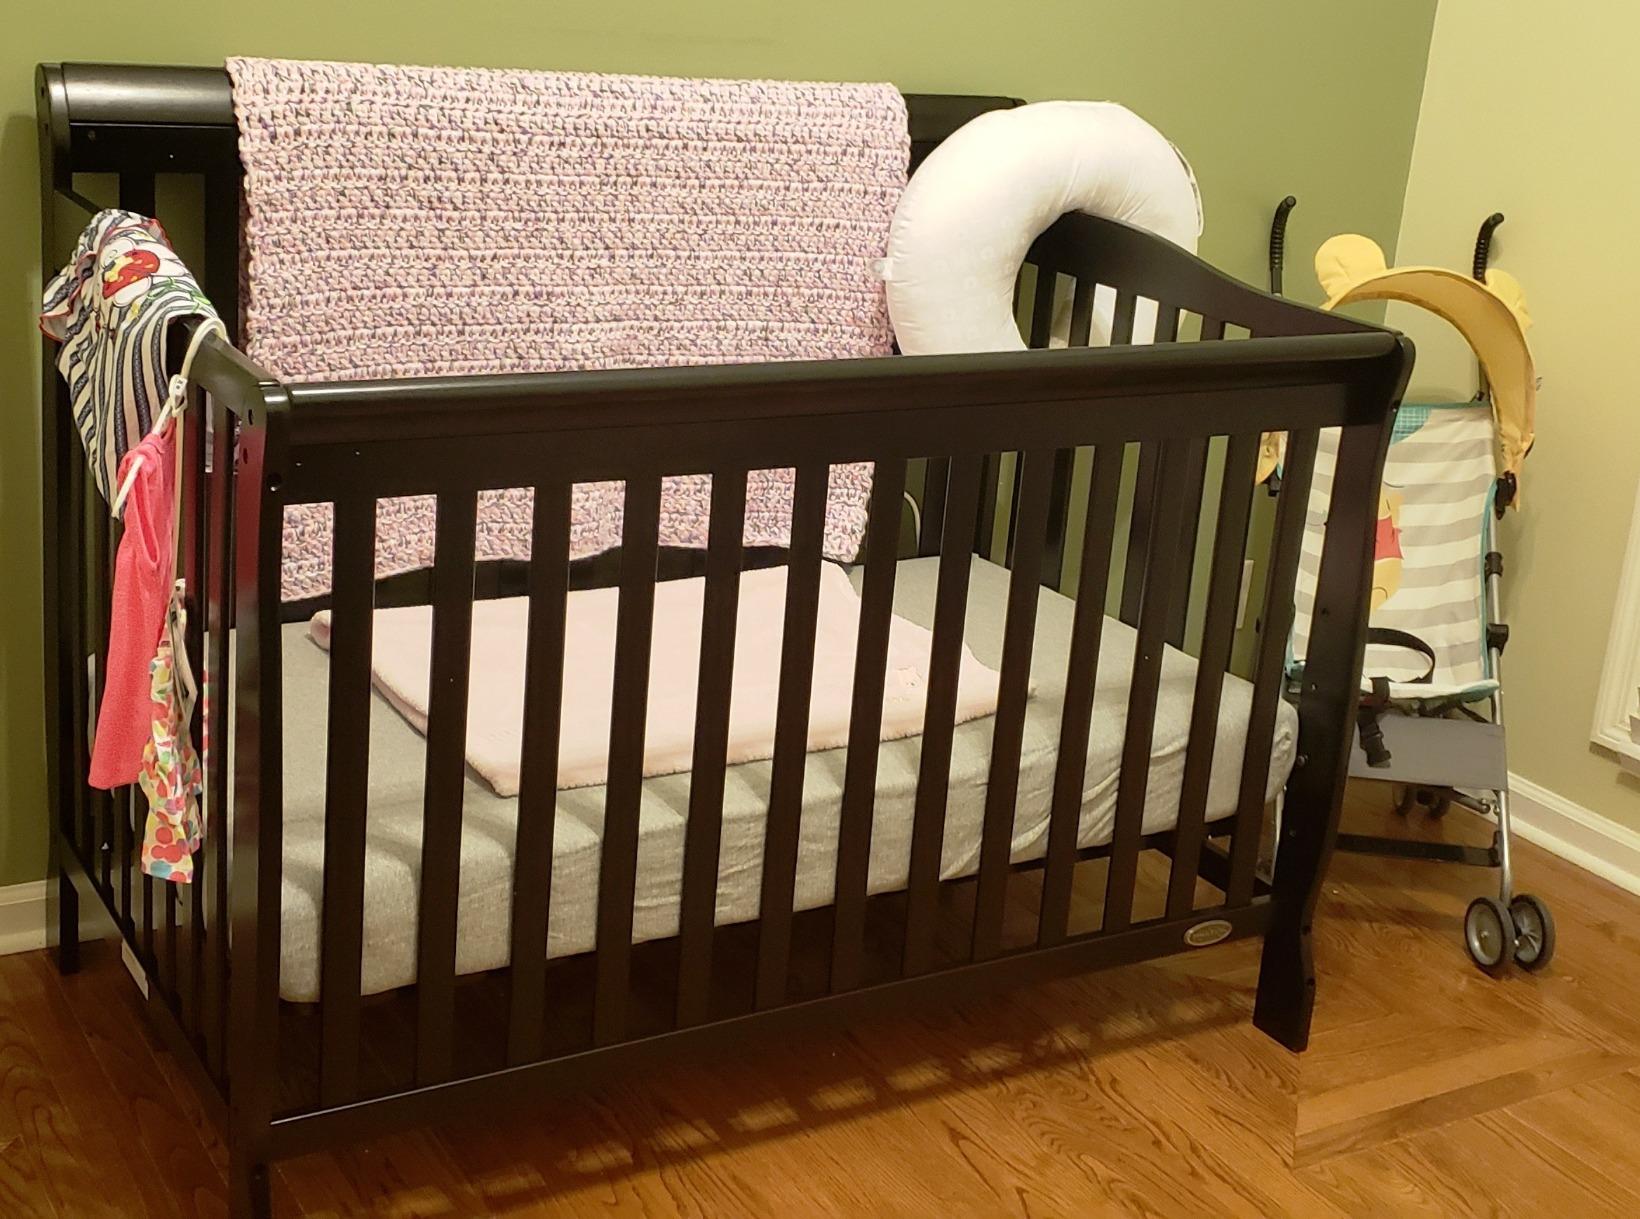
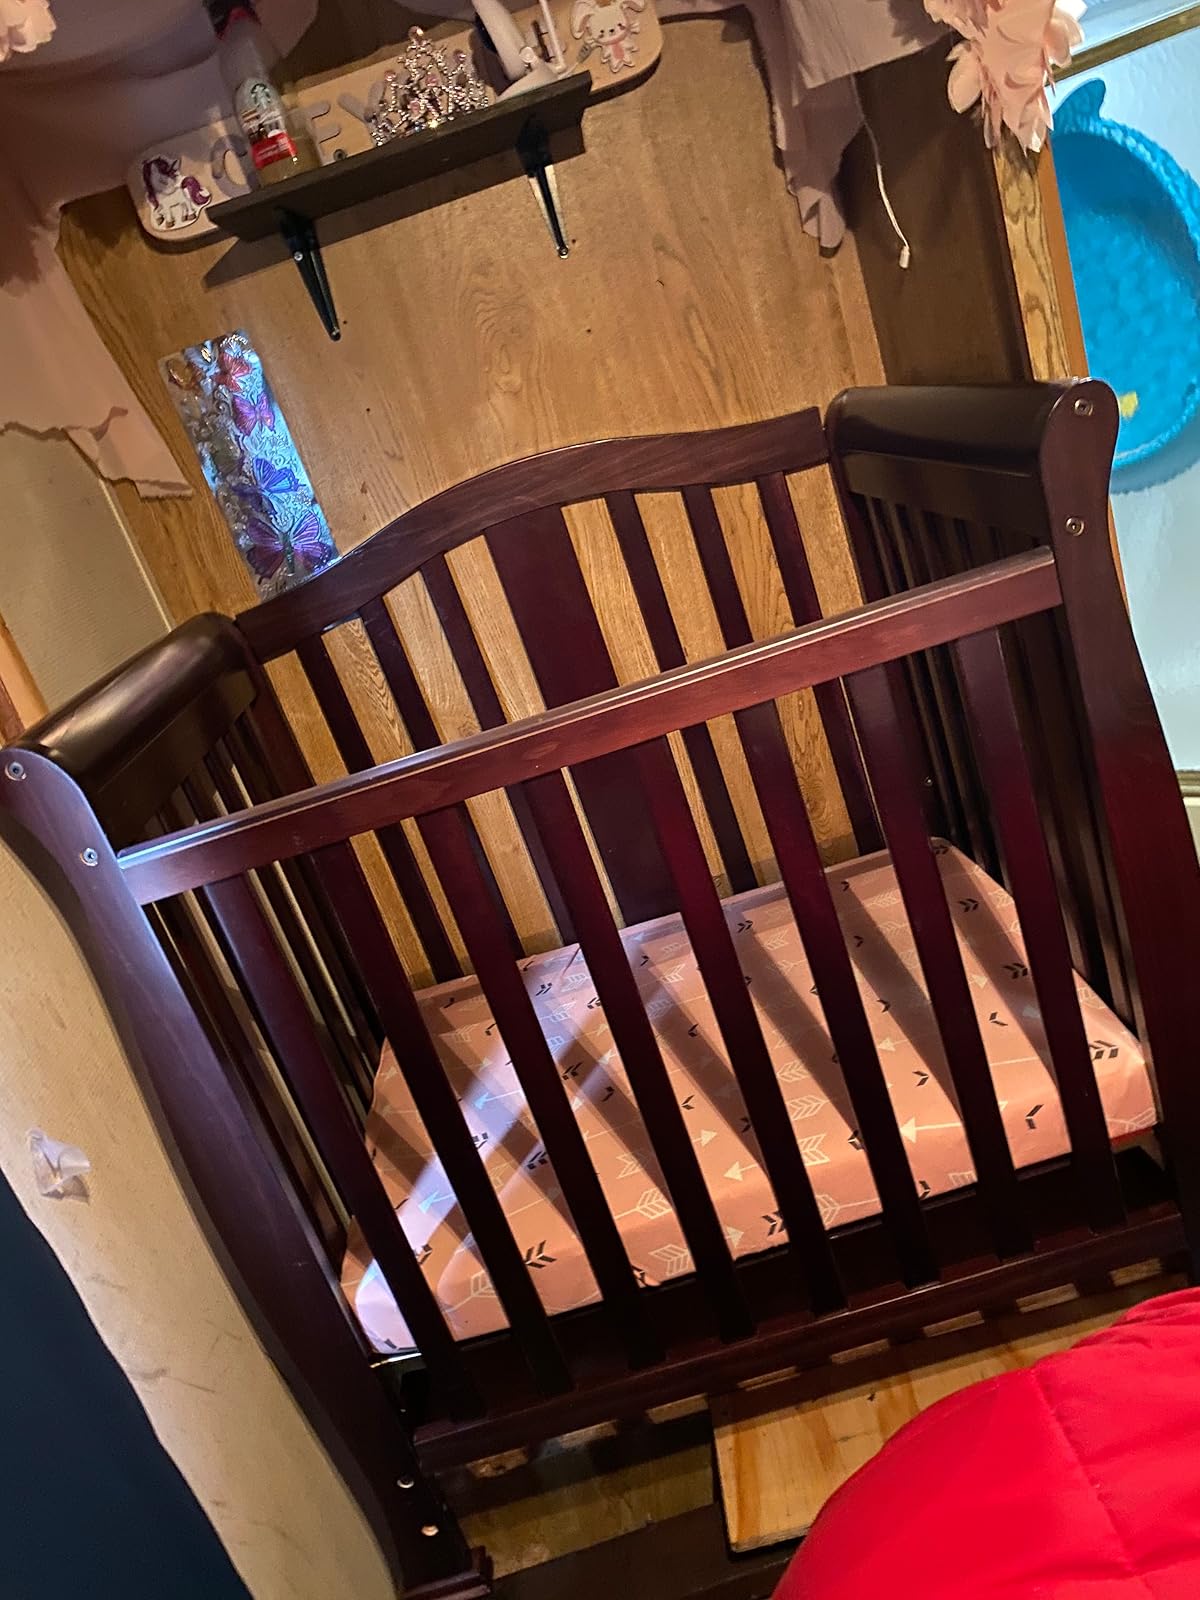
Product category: products_crib
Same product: no